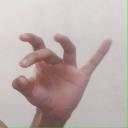
अक्षर: ओ